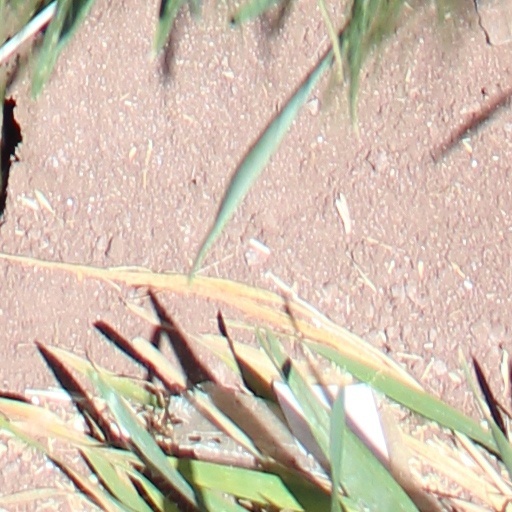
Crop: wheat